Christianization

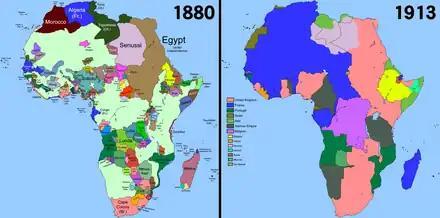
two maps of Africa, one in 1880 and one in 1913, showing how the country was divvied up by the colonial powers of that period

From before the days of Charlemagne (747–814), the fierce pagan tribes east of the Baltic Sea lived on the physical frontiers of Christendom in what has today become Estonia, Latvia, Lithuania and the Kaliningrad oblast (Prussia). They survived largely by raiding – stealing crucial resources, killing, and enslaving captives – from the countries that surrounded them including Denmark, Prussia, Germany and Poland.